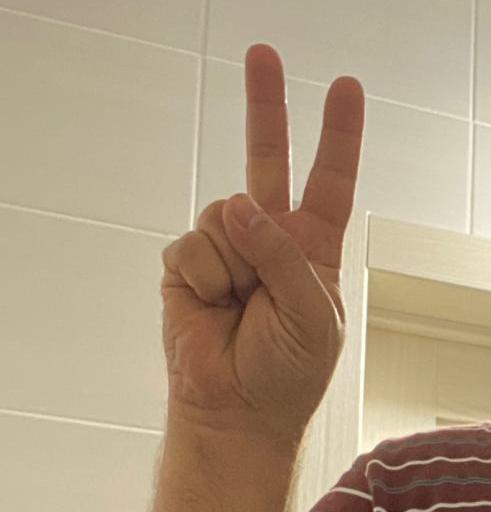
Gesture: peace